Brienz

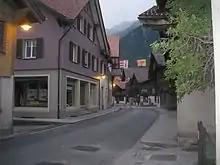
A street in Brienz village

Brienz has a population of . , 8.8% of the population are resident foreign nationals. Over the last 10 years (2000-2010) the population has changed at a rate of 1.5%. Migration accounted for 2.2%, while births and deaths accounted for -1.6%.